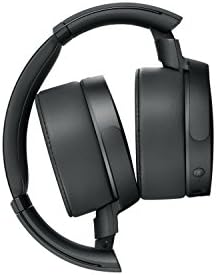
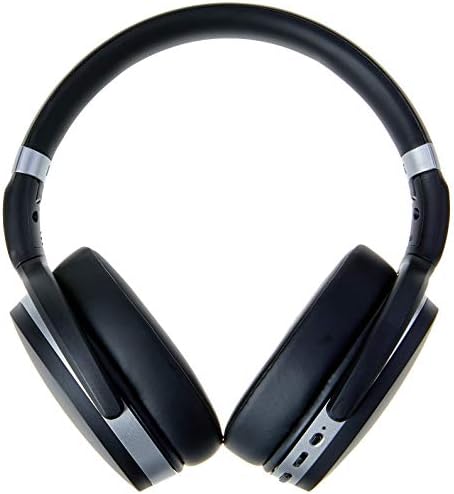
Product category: headphones
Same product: no